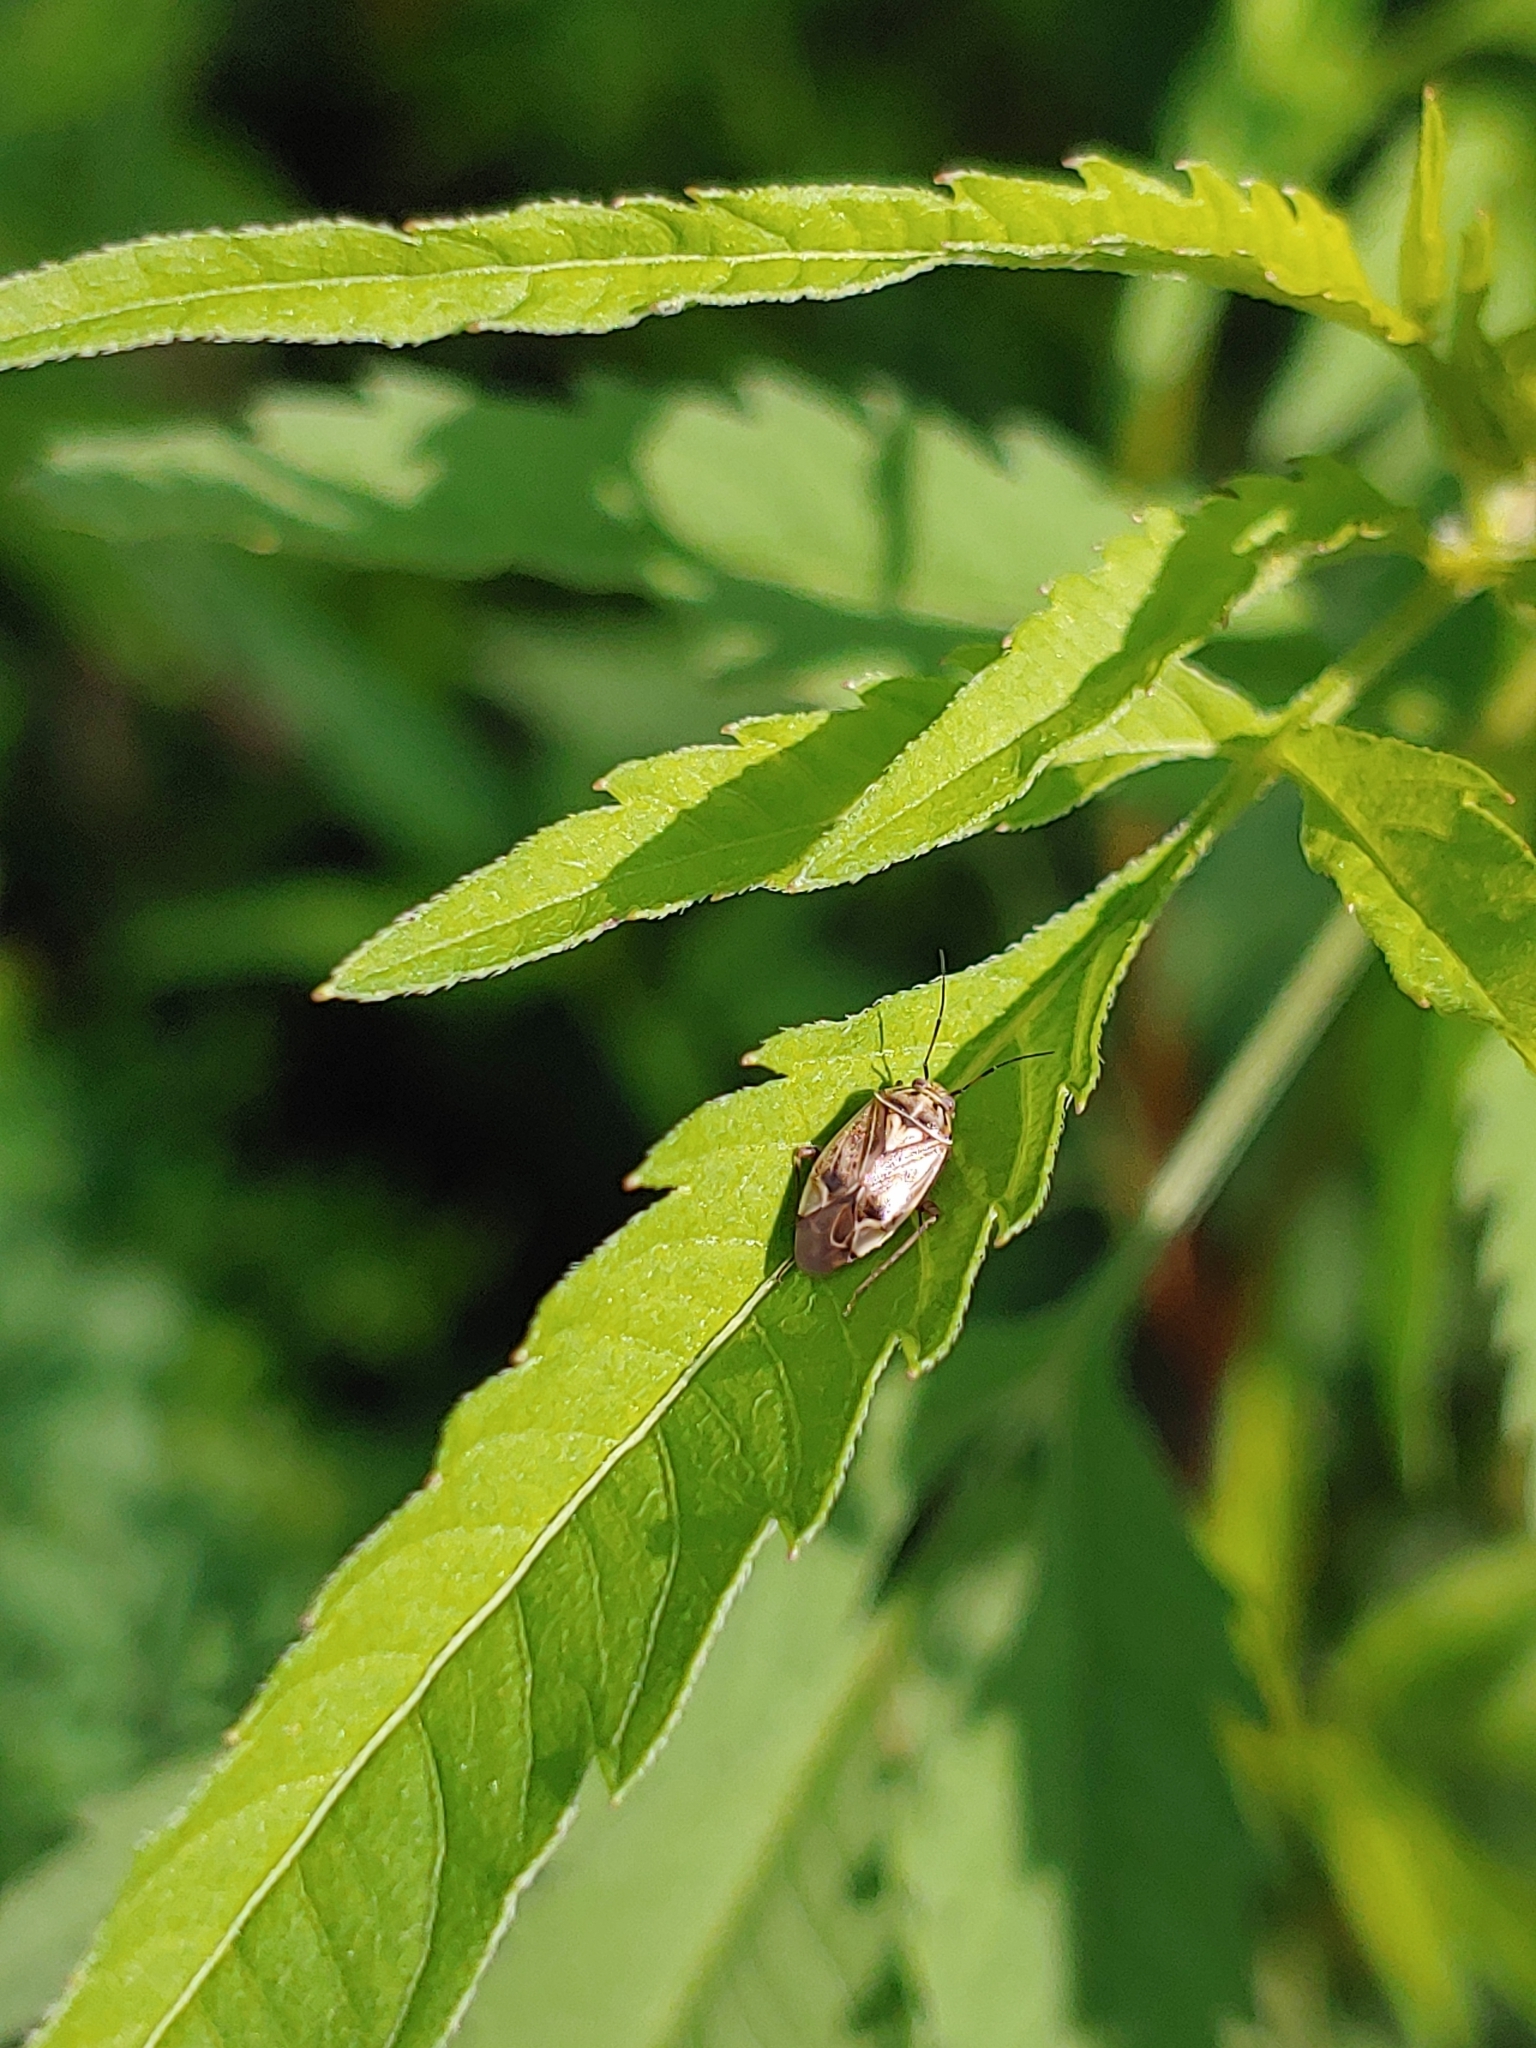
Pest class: lygus_bug